Abdülmecid I

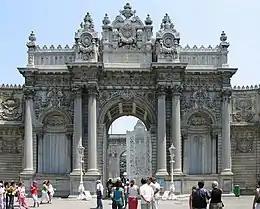
Dolmabahçe Palace, the first European-style palace in Istanbul, was built by Abdülmecid between 1843 and 1856, at a cost of five million Ottoman gold pounds, the equivalent of 35 tons of gold. Fourteen tons of gold was used to adorn the interior ceiling of the palace. The world's largest Bohemian crystal chandelier is in the centre hall. The palace has the largest collection of Bohemian and Baccarat crystal chandeliers in the world, and even the staircases are made of Baccarat crystal.

The Egyptian governor Mehmed Ali Pasha, who came to Istanbul on the official invitation of the sultan on 19 July 1846, was shown privileged hospitality by the sultan and the vükela (government ministers). So much so that the old vizier built the Galata bridge in 1845 so that he could drive between Beșiktaș Palace and Bab-ı Ali.